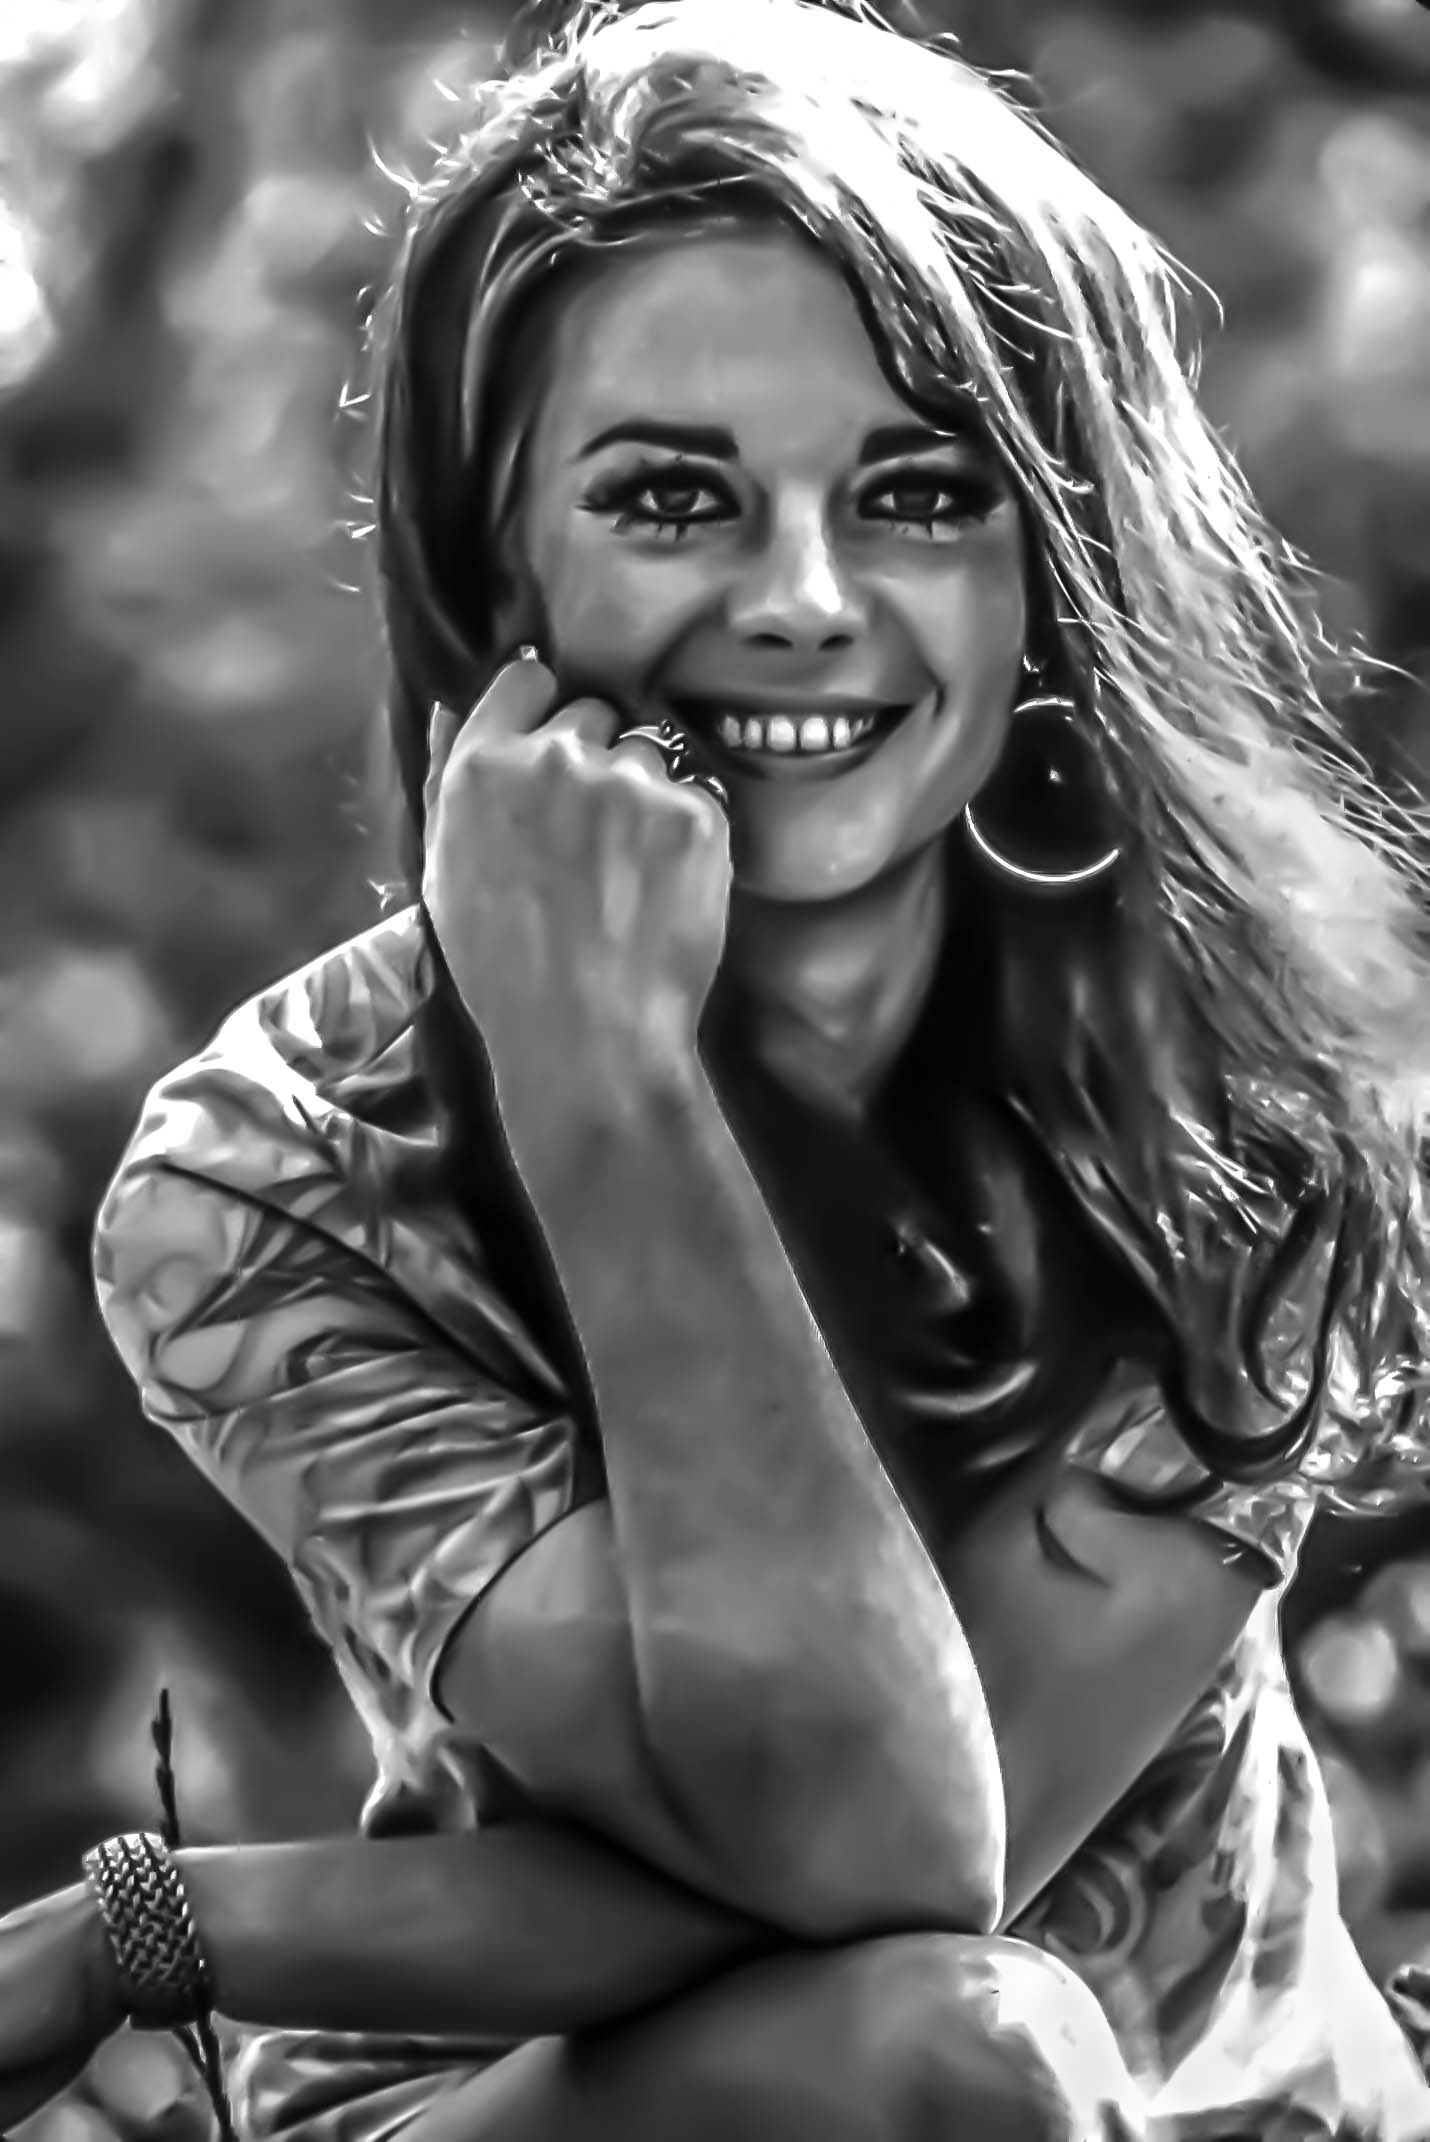
person, black and white, girl, woman, photography, film, female, hollywood, portrait, model, sitting, fashion, tv, black, monochrome, lady, long hair, photograph, beauty, actress, photo shoot, monochrome photography, portrait photography, natalie wood, art model, supermodel